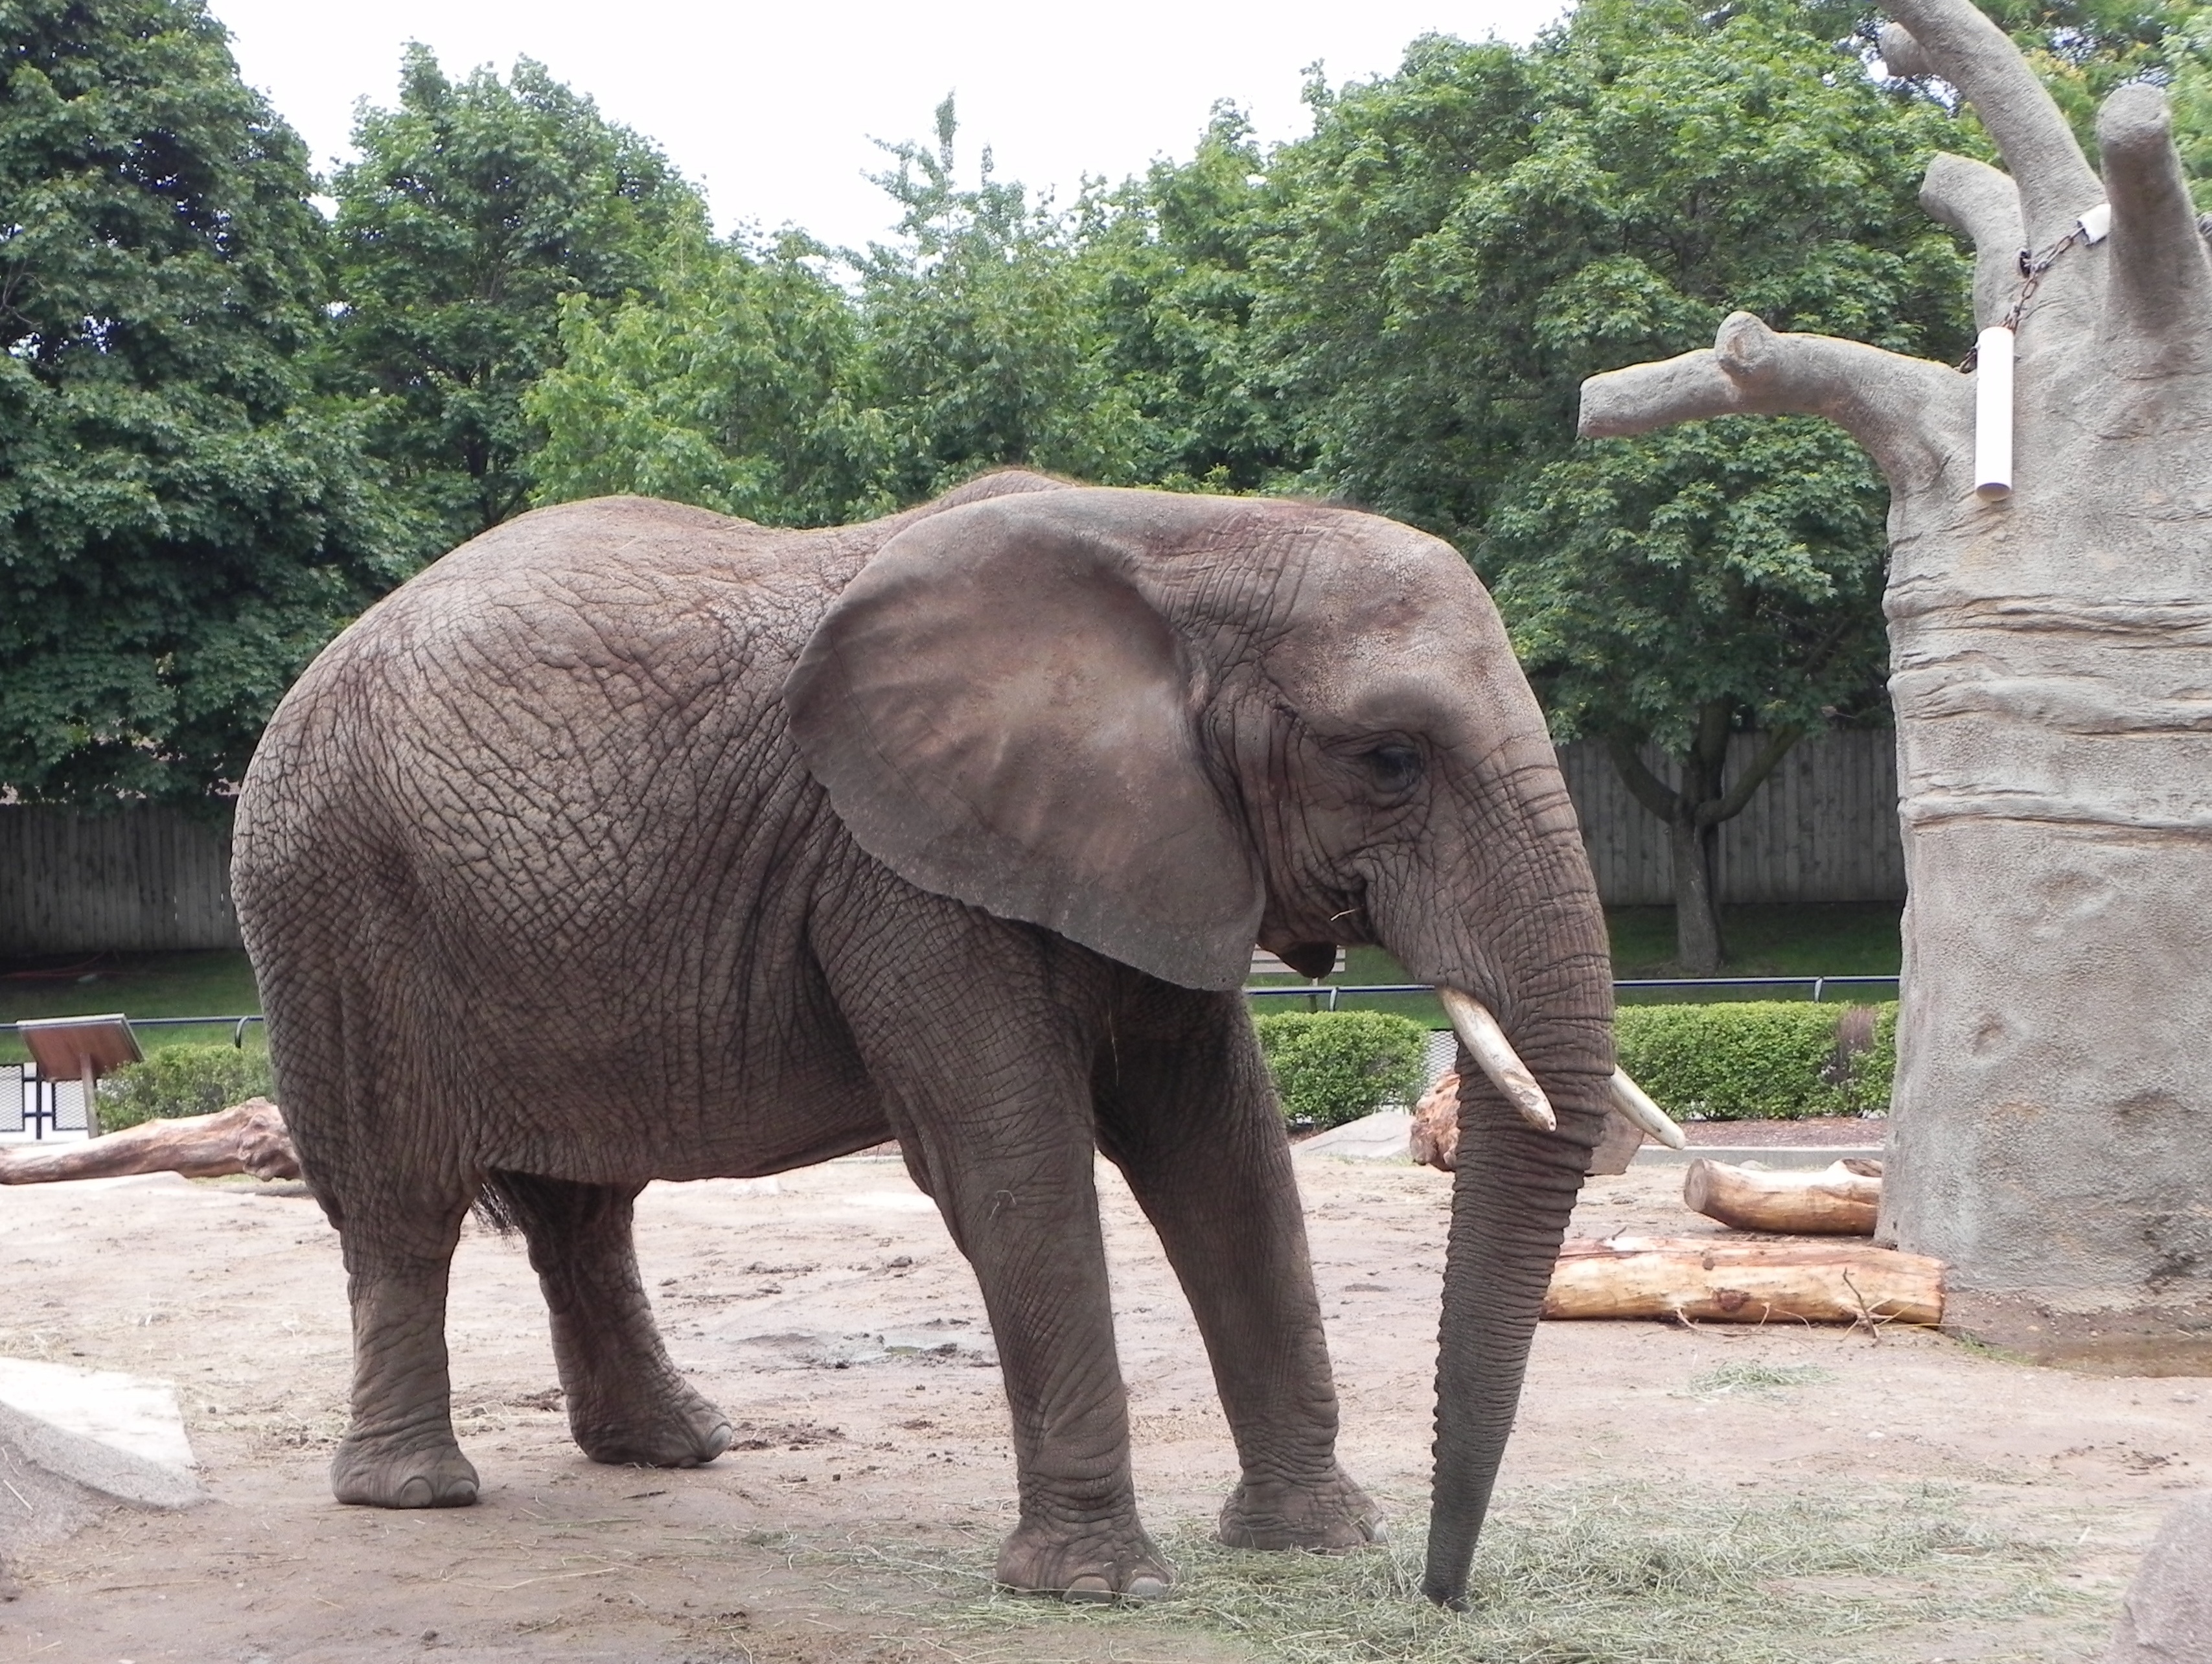
nature, trunk, animal, wildlife, zoo, mammal, gray, fauna, elephant, big, safari, indian elephant, african elephant, elephants and mammoths